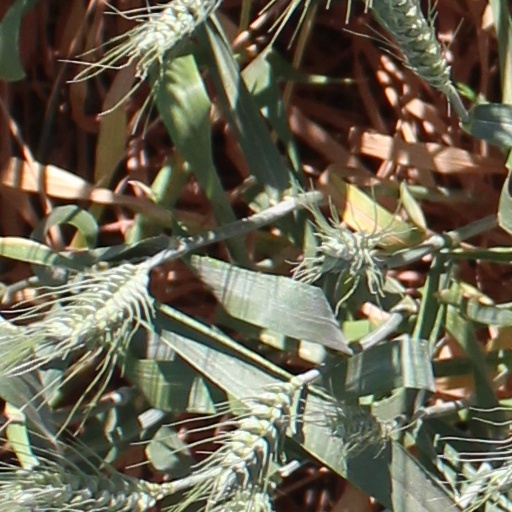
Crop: wheat